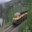
Label: train